Falkland Islands sovereignty dispute

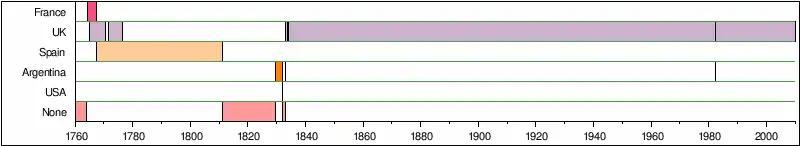

Spain made claims that the Falkland Islands were held under provisions in the 1713 , which defined the limits of the Spanish Empire in the Americas. However, the treaty only promised to restore the territories in the Americas held prior to the War of the Spanish Succession. The Falkland Islands was not held at the time, and were not mentioned in the treaty.